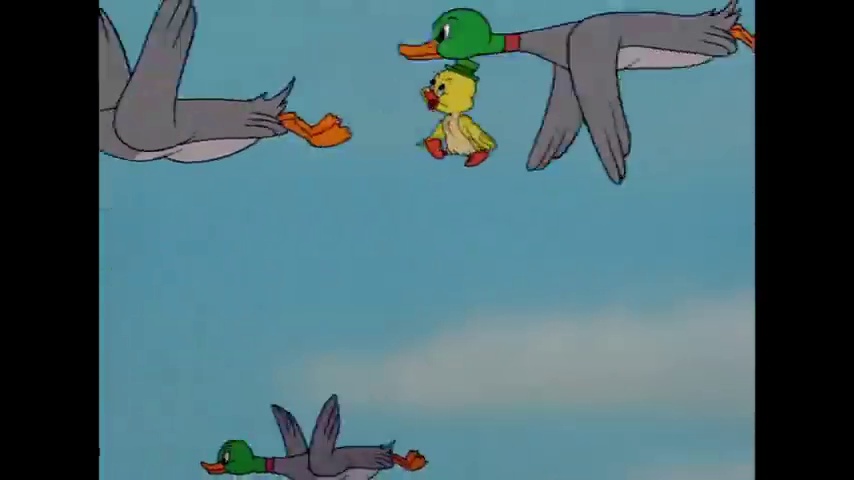
Portrait style: Cartoon Portrait